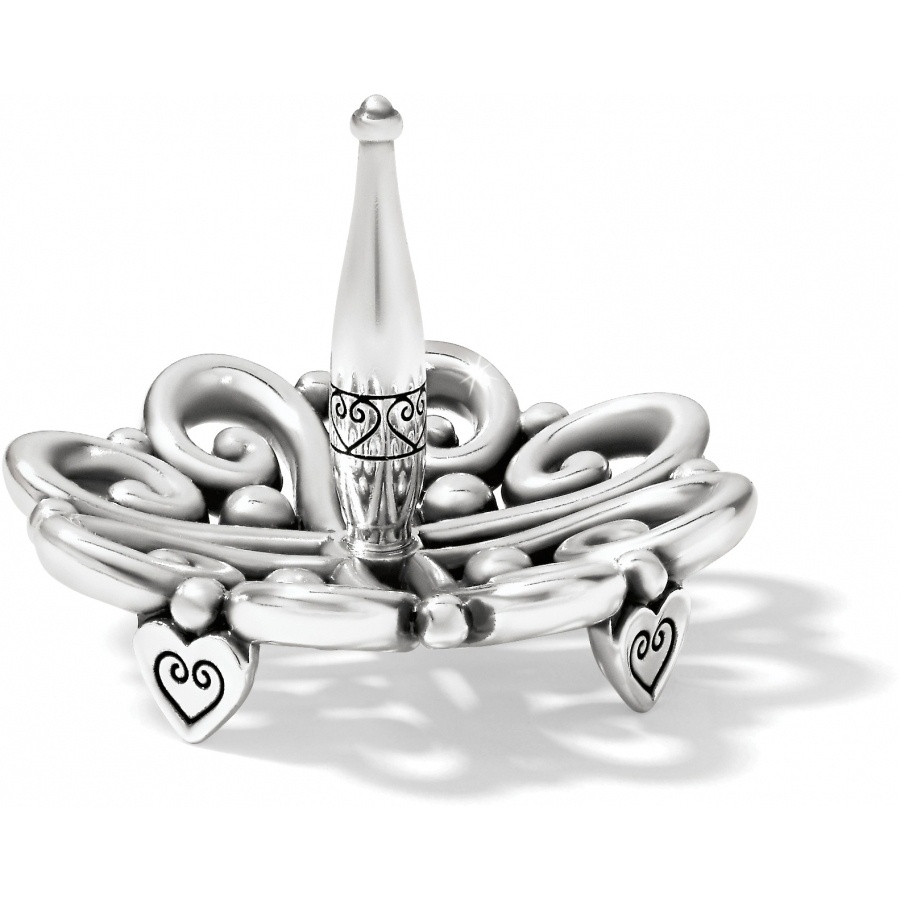
Brighton | Alcazar Ring Holder
Put a ring on it--and declare your love for jewelry! This darling ring holder features the motif from our Spanish-inspired Alcazar Collection. Collection: Alcazar Color: Silver Width: 2" Height: 1 1/2" Finish: Silver plated
Brand: Brighton
Category: Health & Beauty > Jewelry Cleaning & Care > Jewelry Holders > Ring Holders